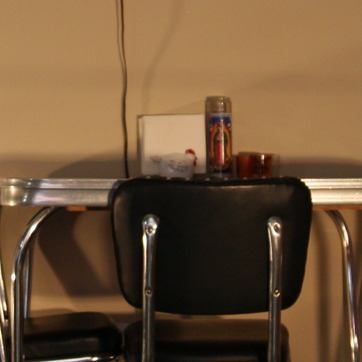
Material: leather